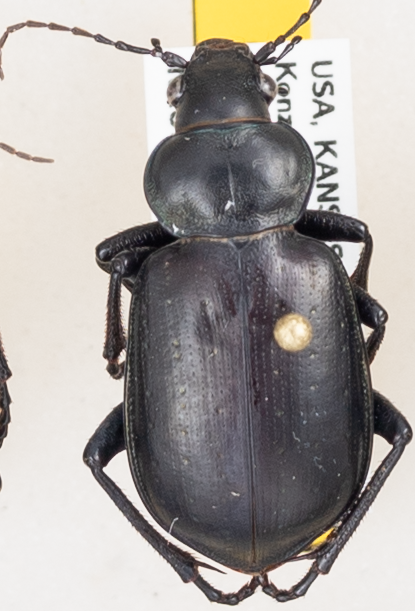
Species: Calosoma affine
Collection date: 2018-08-16
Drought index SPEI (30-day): -0.608
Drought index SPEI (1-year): -2.09
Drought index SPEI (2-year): -1.45